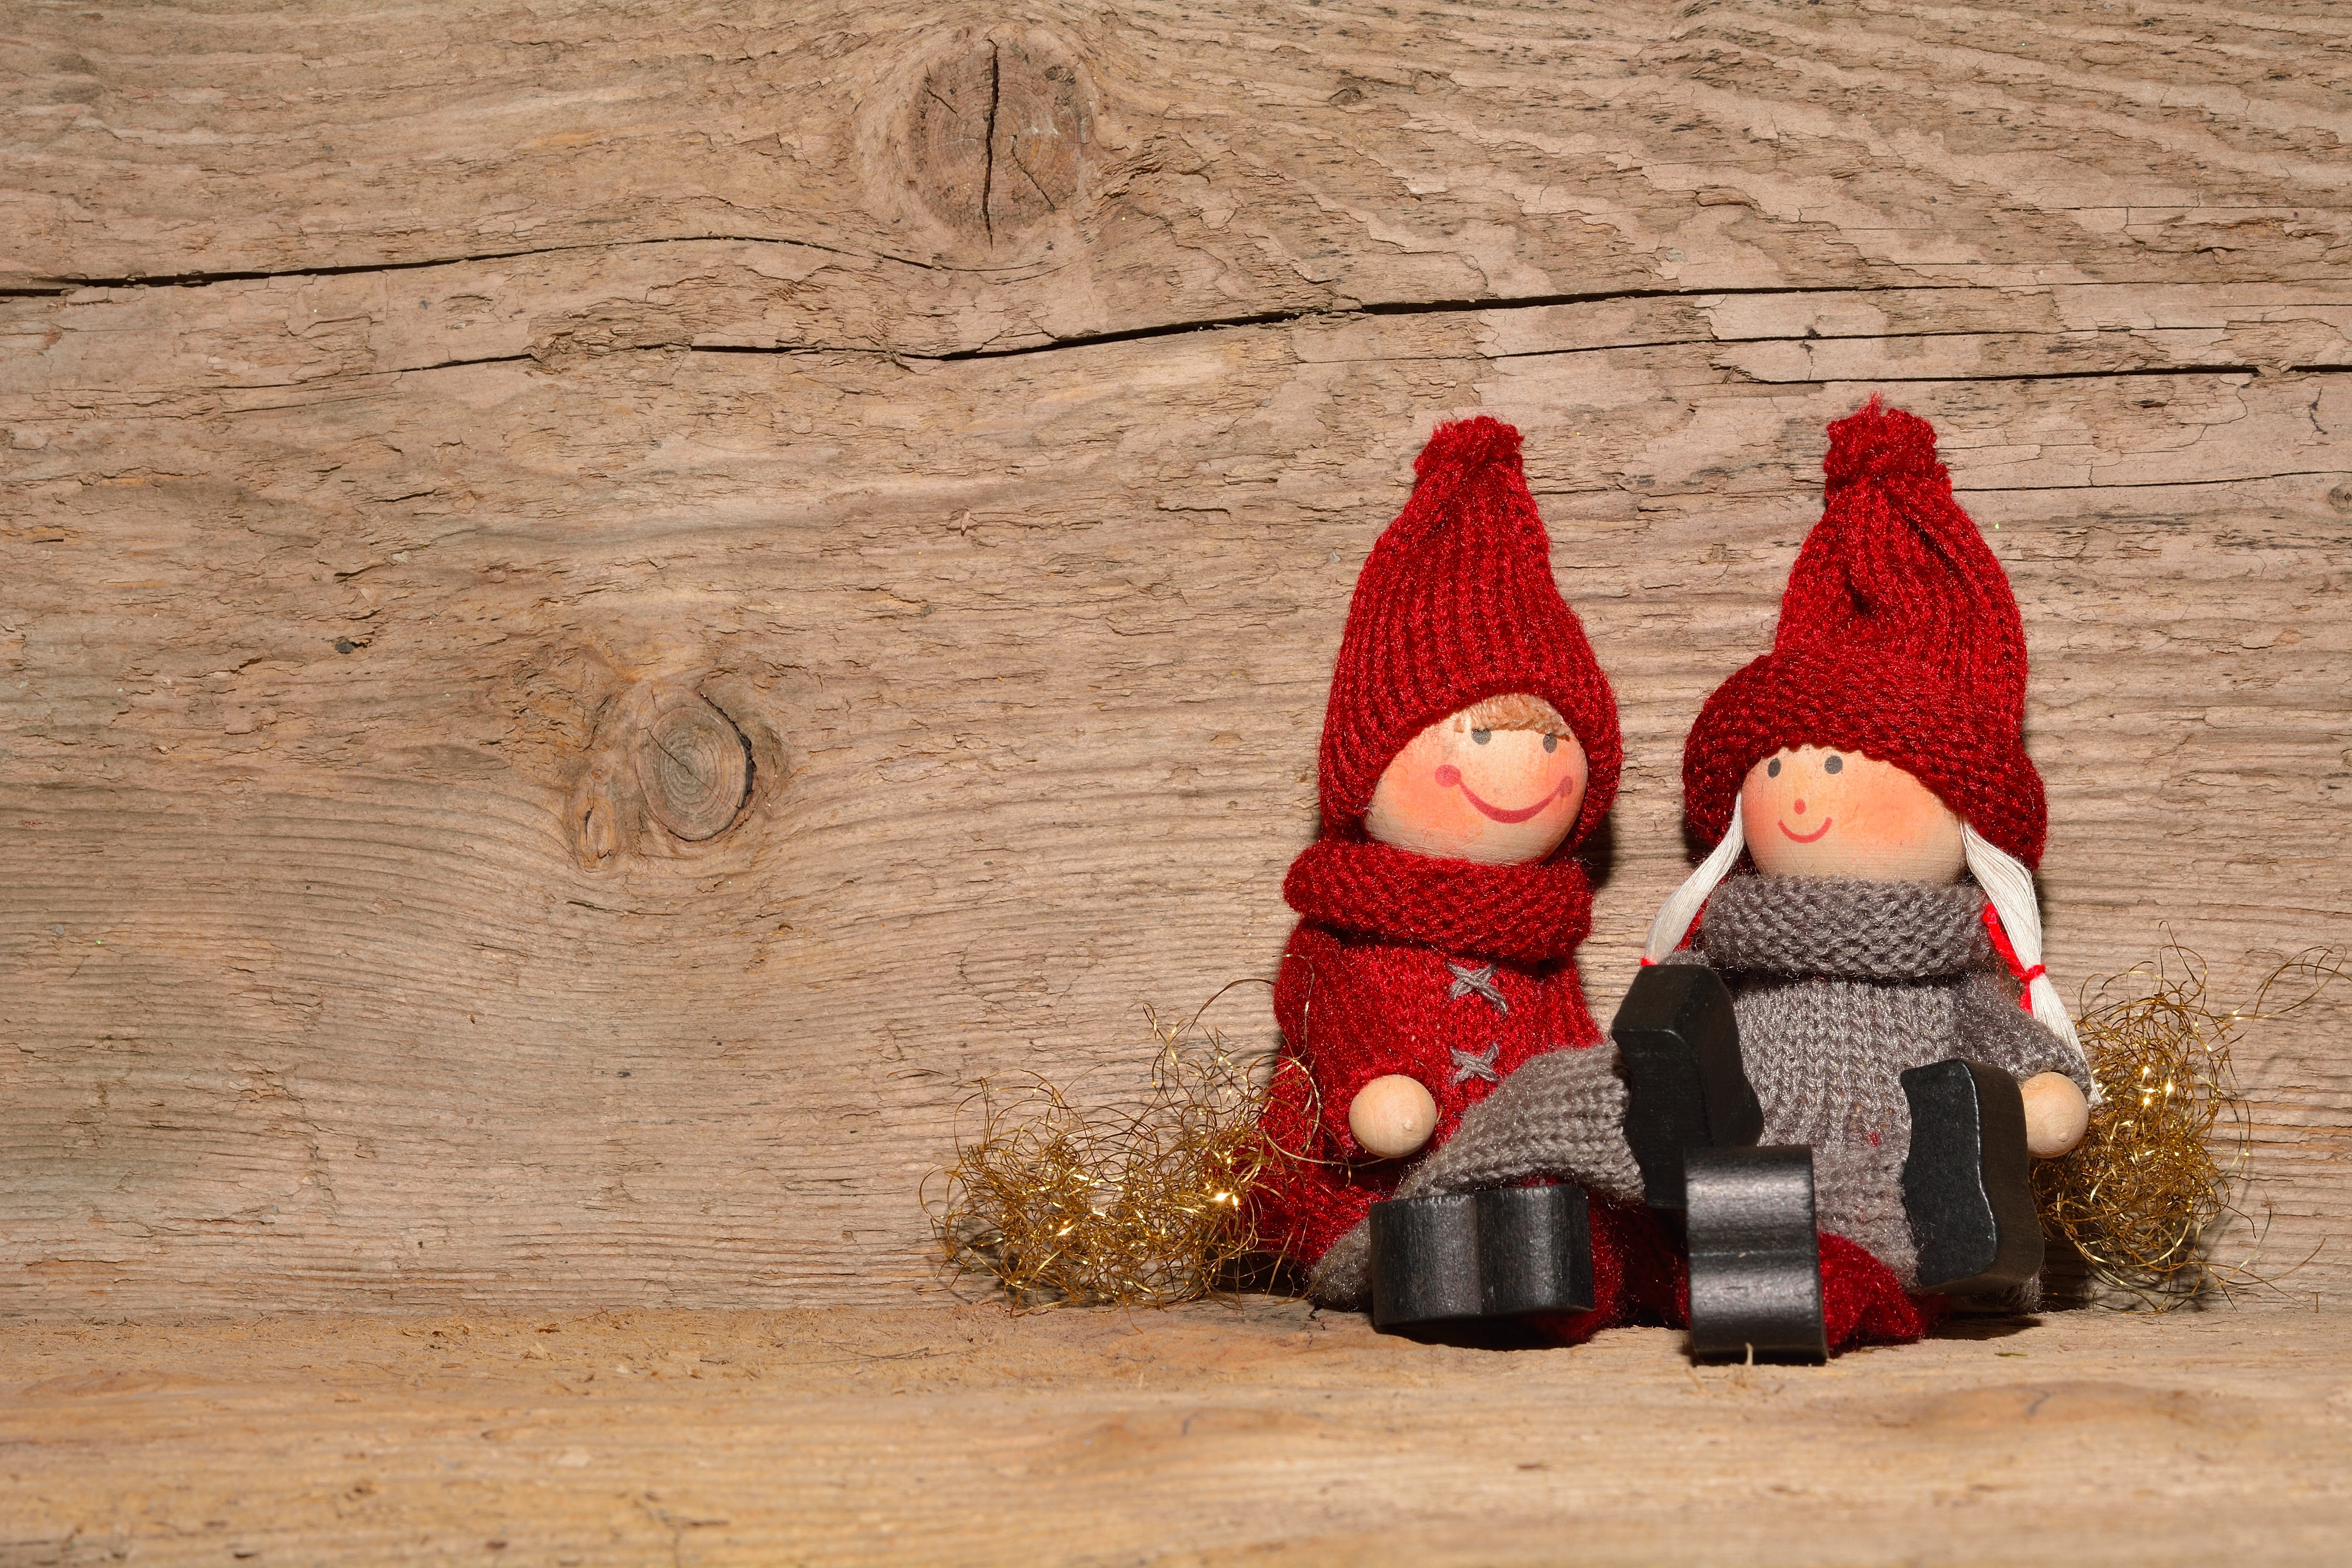
hand, wood, red, christmas, christmas decoration, figure, funny, carving, holzfigur, imp, males, brownie, wichtel figure